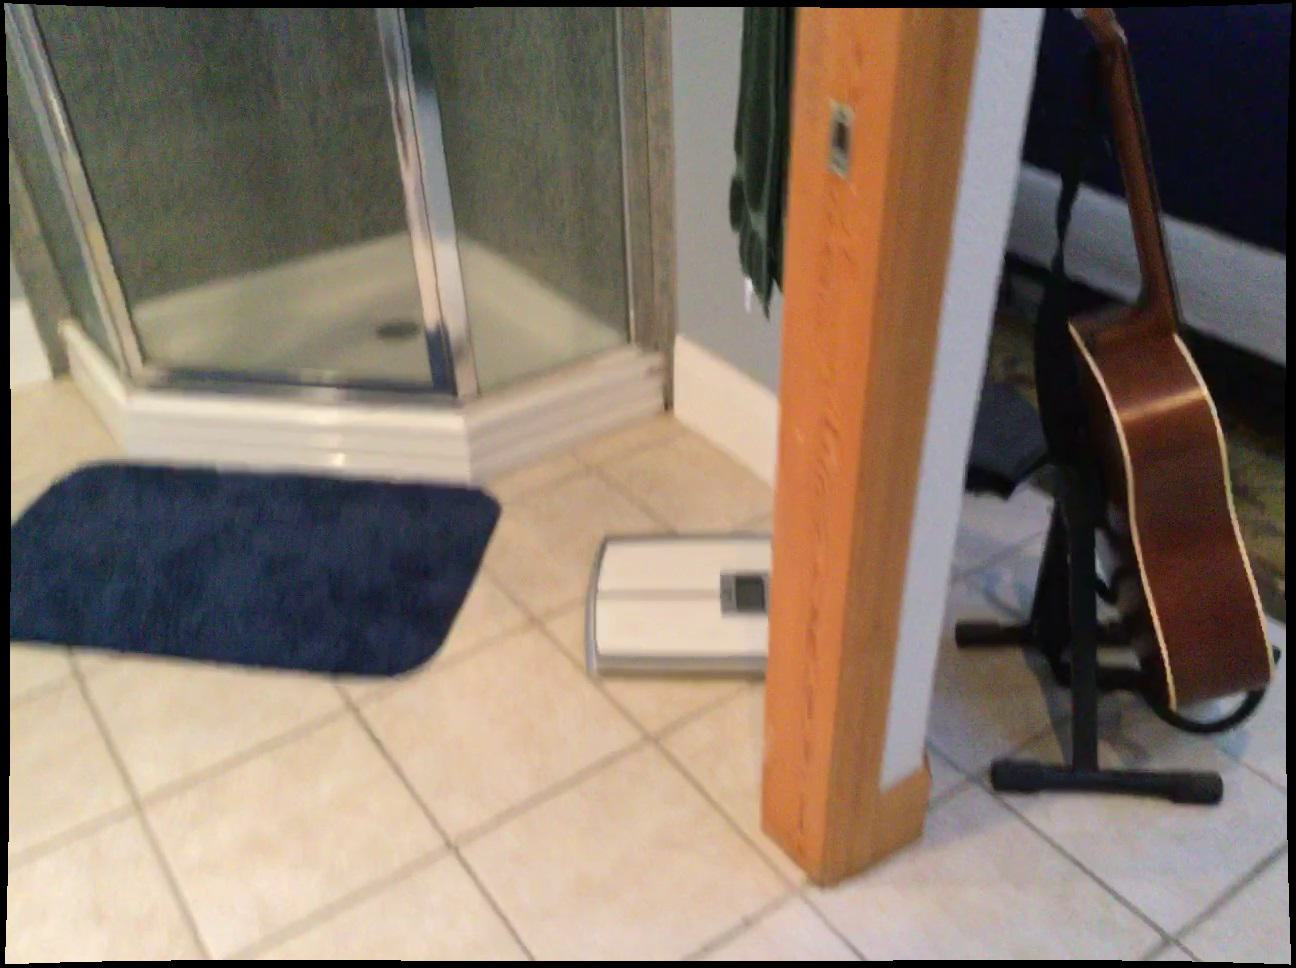
Question: In the image, there is the scale. Pinpoint several points within the vacant space situated behind the scale from the camera's perspective. Your final answer should be formatted as a list of tuples, i.e. [(x1, y1), ...], where each tuple contains the x and y coordinates of a point satisfying the conditions above. The coordinates should be between 0 and 1, indicating the normalized pixel locations of the points.
Answer: [(0.554, 0.403), (0.524, 0.420), (0.493, 0.438), (0.549, 0.442), (0.517, 0.461), (0.484, 0.480), (0.542, 0.486), (0.508, 0.506), (0.474, 0.528), (0.535, 0.534), (0.694, 0.522)]